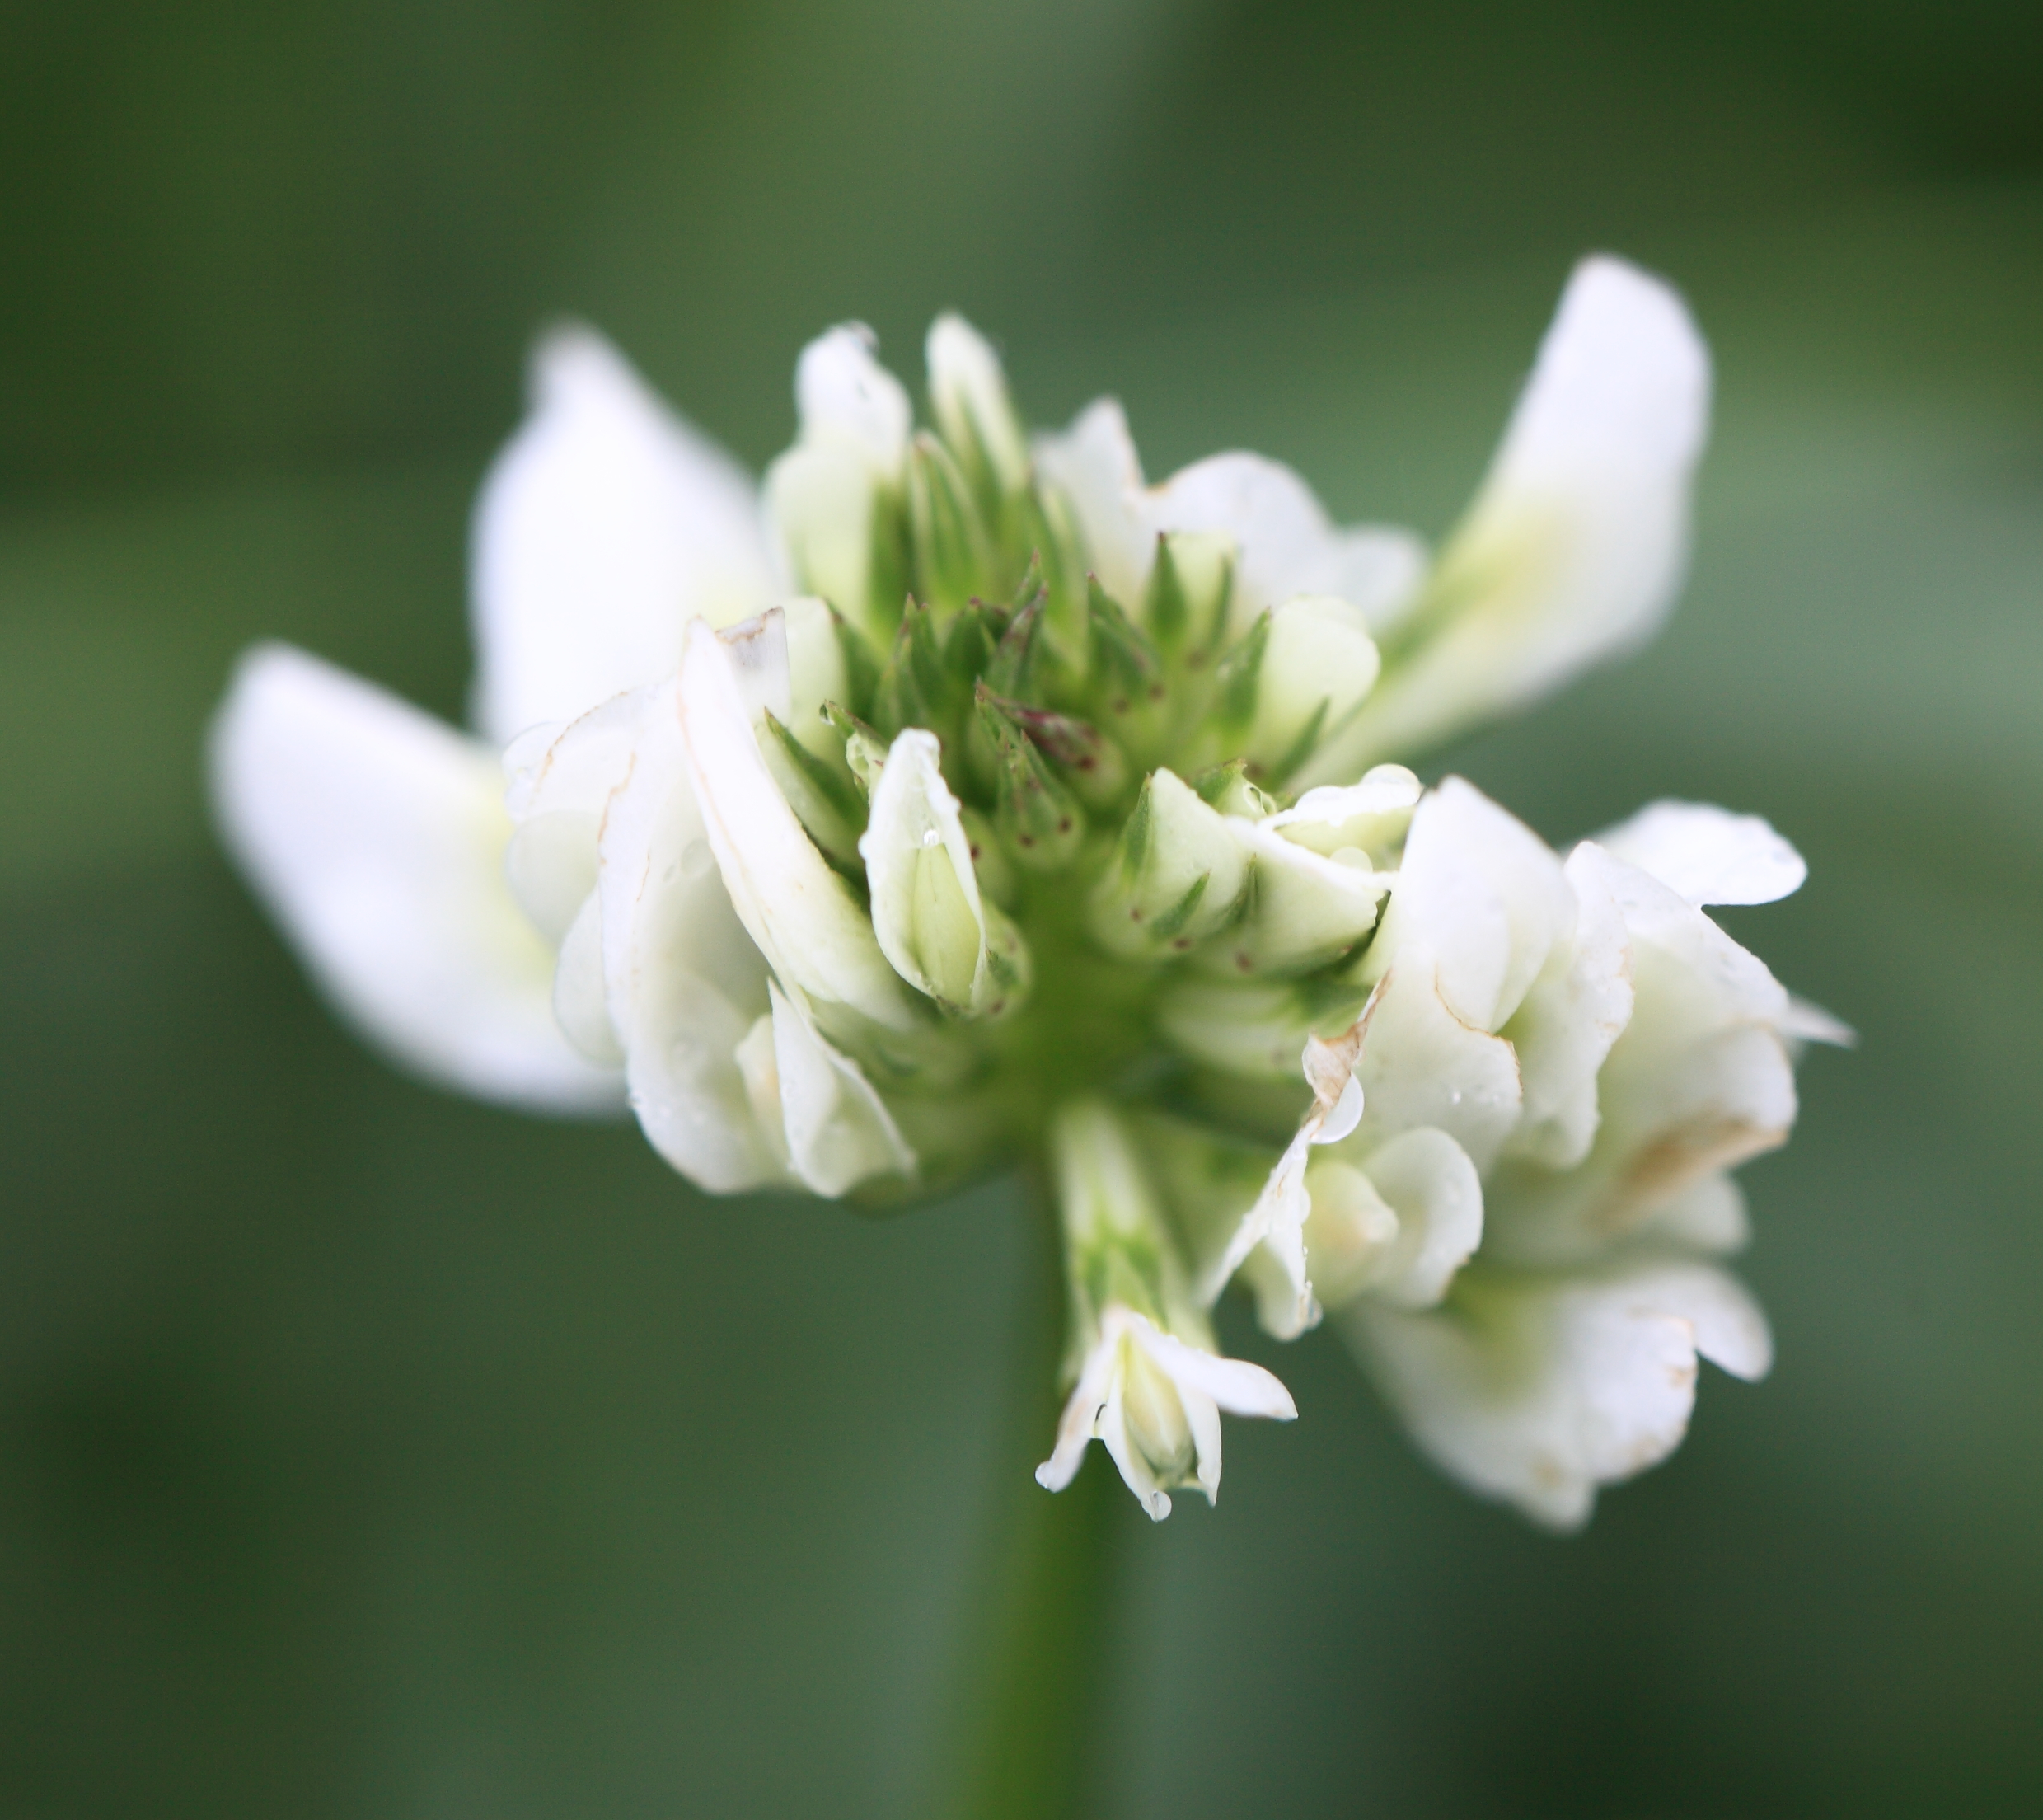
nature, blossom, plant, photography, flower, petal, green, high, herb, botany, flora, clover, wildflower, close up, 5d, hires, bud, markii, hi, res, resolution, nagano, suwa, fujimi, nyuukasayama, macro photography, flowering plant, plant stem, land plant